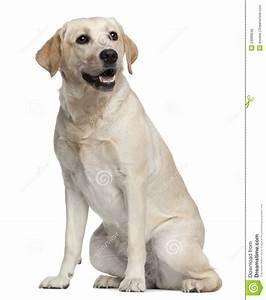
dog